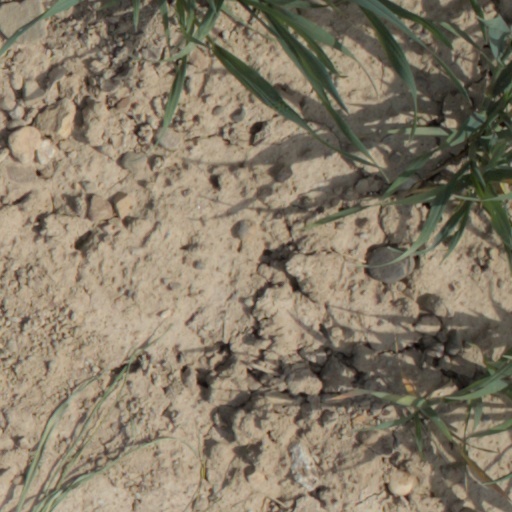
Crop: wheat